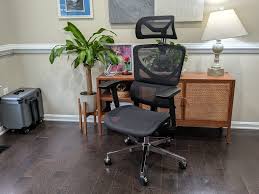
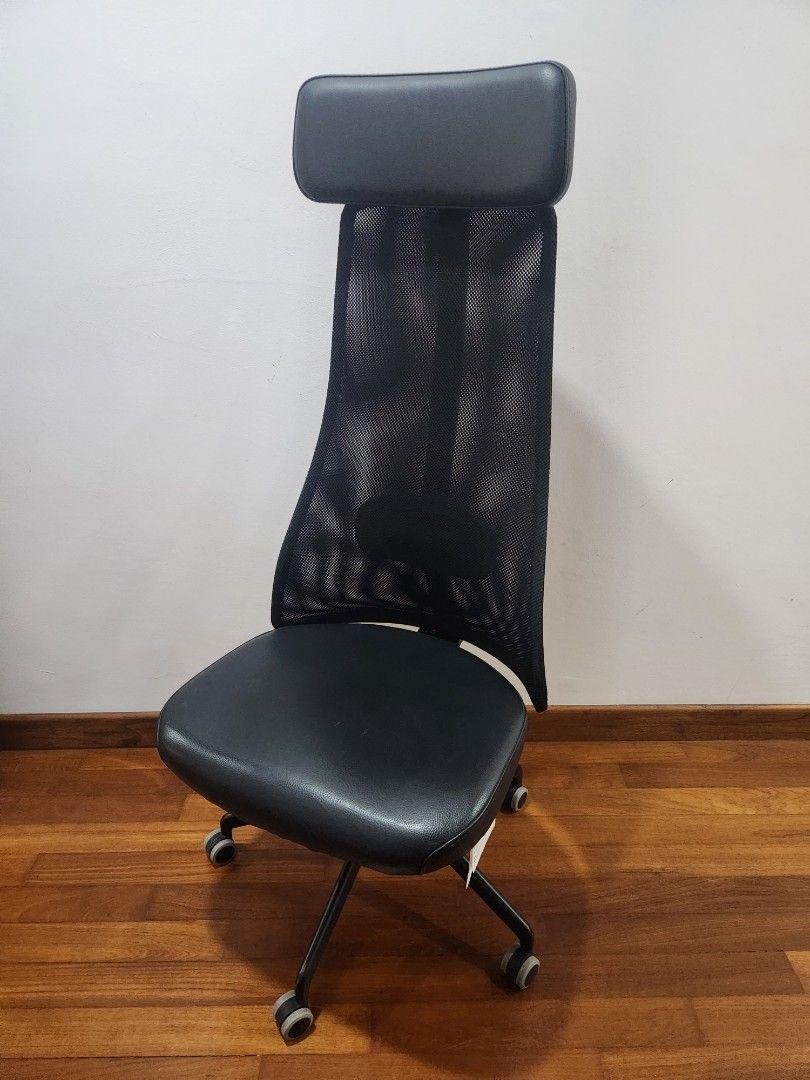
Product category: items_chair
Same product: no